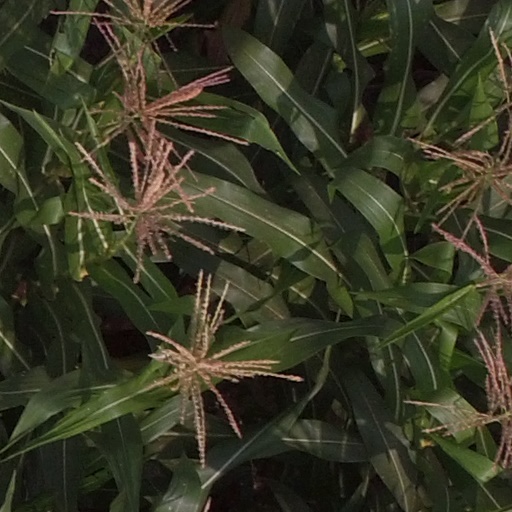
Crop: maize; corn